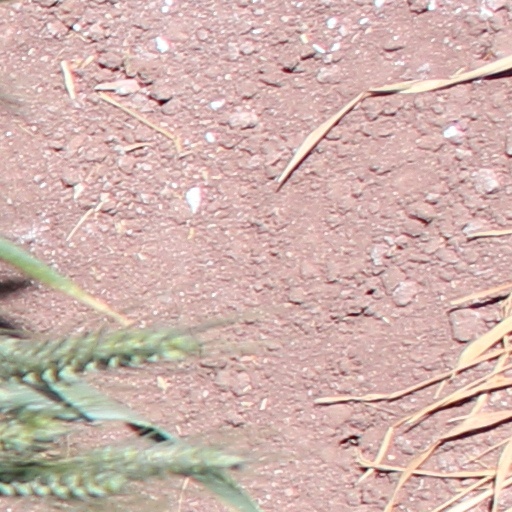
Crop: wheat